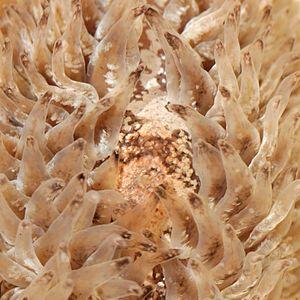
L'éolidien à papilles est une espèce de nudibranche de la famille des aeolidiidés. Ce mollusque est le plus souvent blanc et mesure 120 mm au maximum, ce qui en fait le plus grand éolidien du nord de l'océan Atlantique. La distribution de cette espèce ne se limite pas à cette région puisqu'on la trouve également dans une partie de la mer Méditerranée, ainsi que sur les côtes Est de l'océan Pacifique. Hermaphodite comme tous les nudibranches, l'éolidien à papilles dépose chaque année un cordon en spirale composé de milliers d’œufs desquels éclosent des larves véligères.